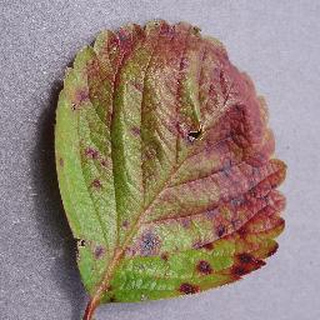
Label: strawberry_leaf_scorch